Question: What is in the photo?
Tambaya: Menene a cikin hoton?
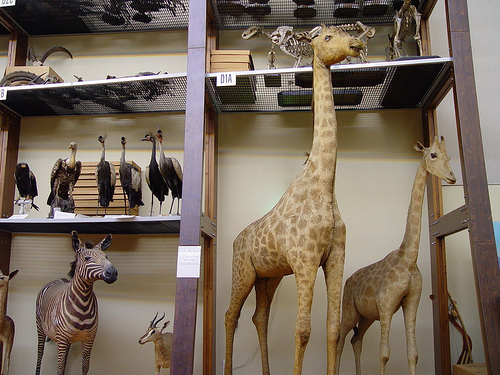
Answer: A display.
Amsa: Nuni.